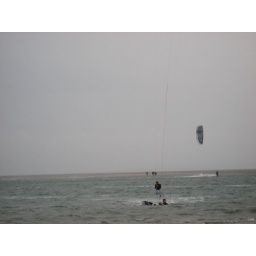
Kiters near the sand bar